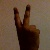
The image shows a hand gesture representing the number 2 in Indian Sign Language.